Bionicle Heroes

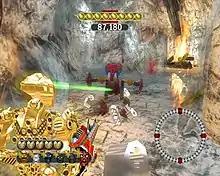
When the player has collected enough Lego parts in the home console version, they enter Hero Mode, turning golden and becoming invulnerable to all damage.

The home console version of "Bionicle Heroes" is a single-player third-person shooter. The game is split up into six different elementally-themed worlds as well as a central hub world where the player can purchase upgrades and bonus content. After defeating a Piraka at the end of a world, they move to the Piraka Playground in the hub world. The player can use their collected Lego pieces to purchase comical cutscenes of the villains engaging in "tomfoolery". Three bonus levels are also unlockable, functioning as score challenges where the goal is to defeat as many enemies as possible. The game features 100 collectibles to collect, and each level also contains silver and gold canisters that unlock new items in the hub world's trophy cave. Completed levels can be revisited in a free play mode, where the player can find additional items and collectibles.